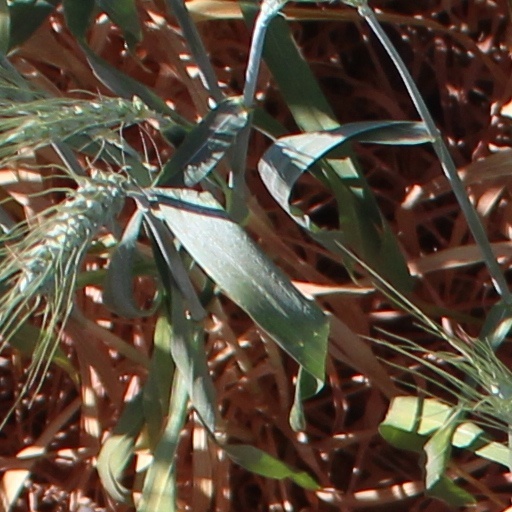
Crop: wheat